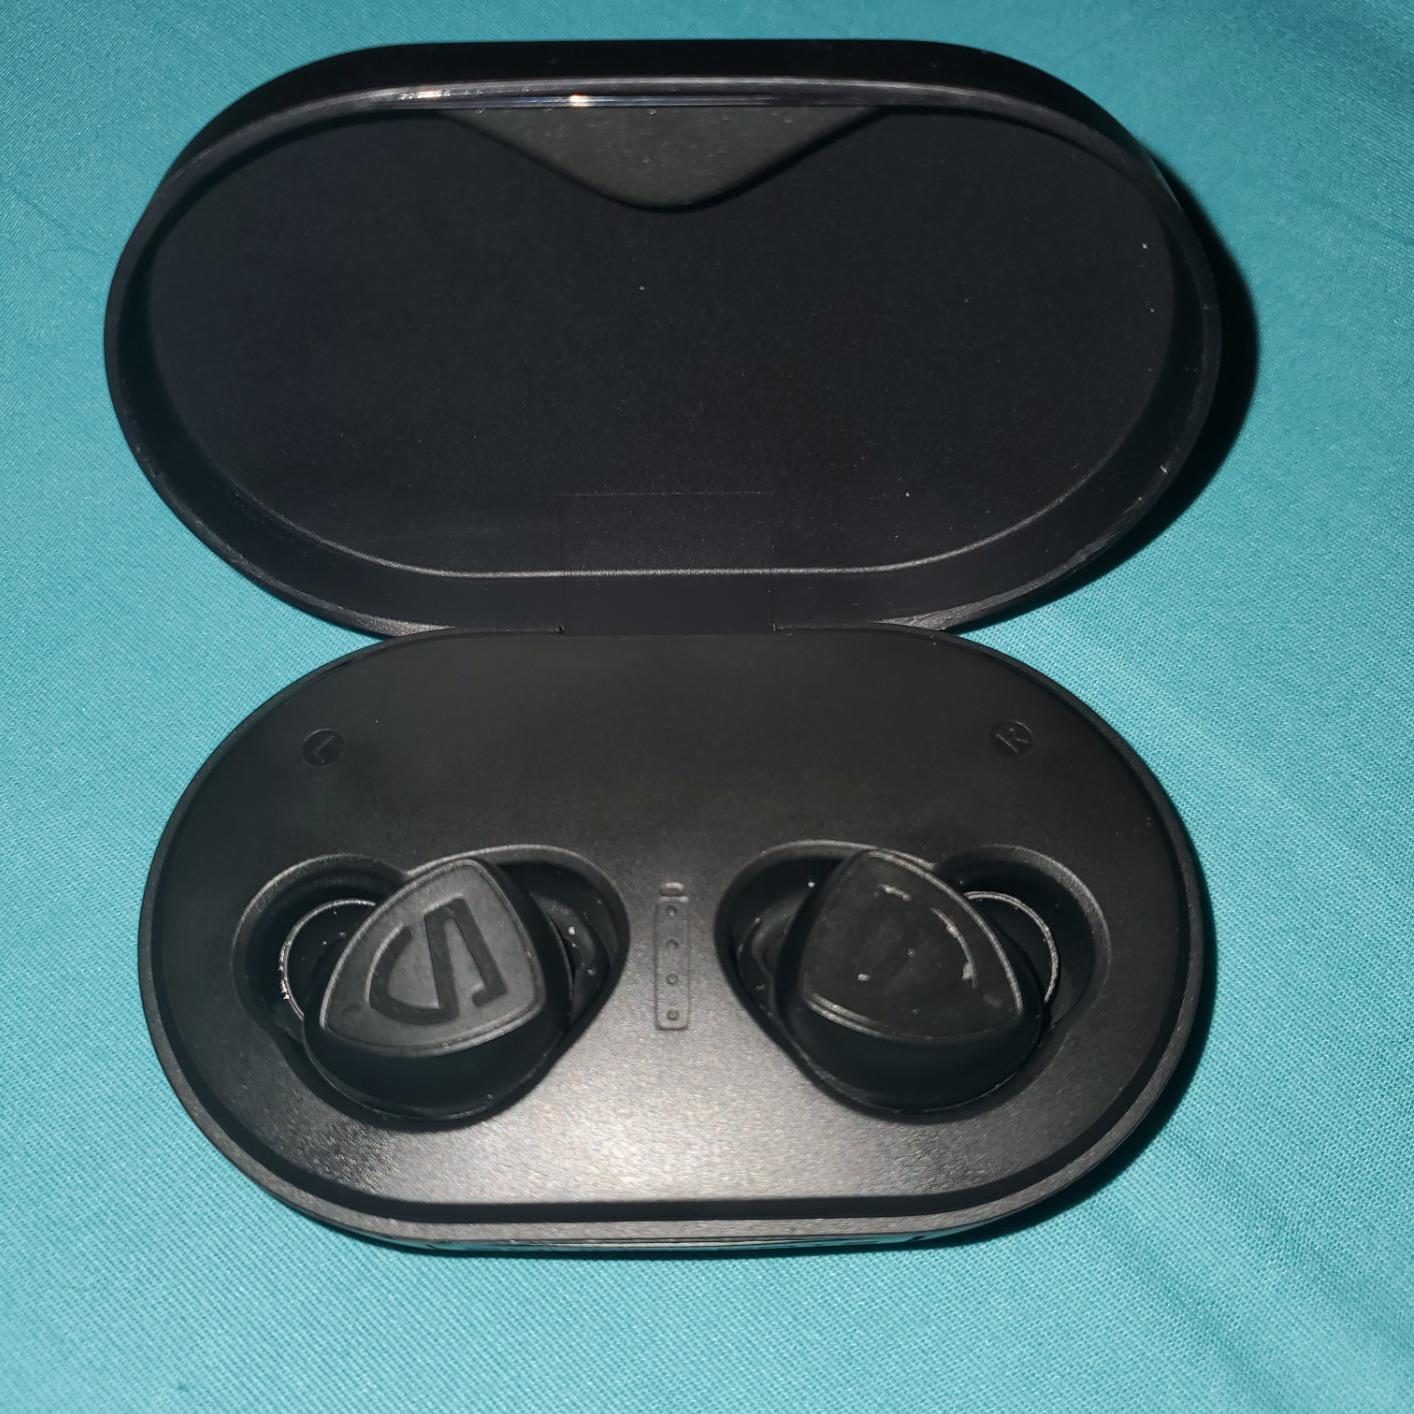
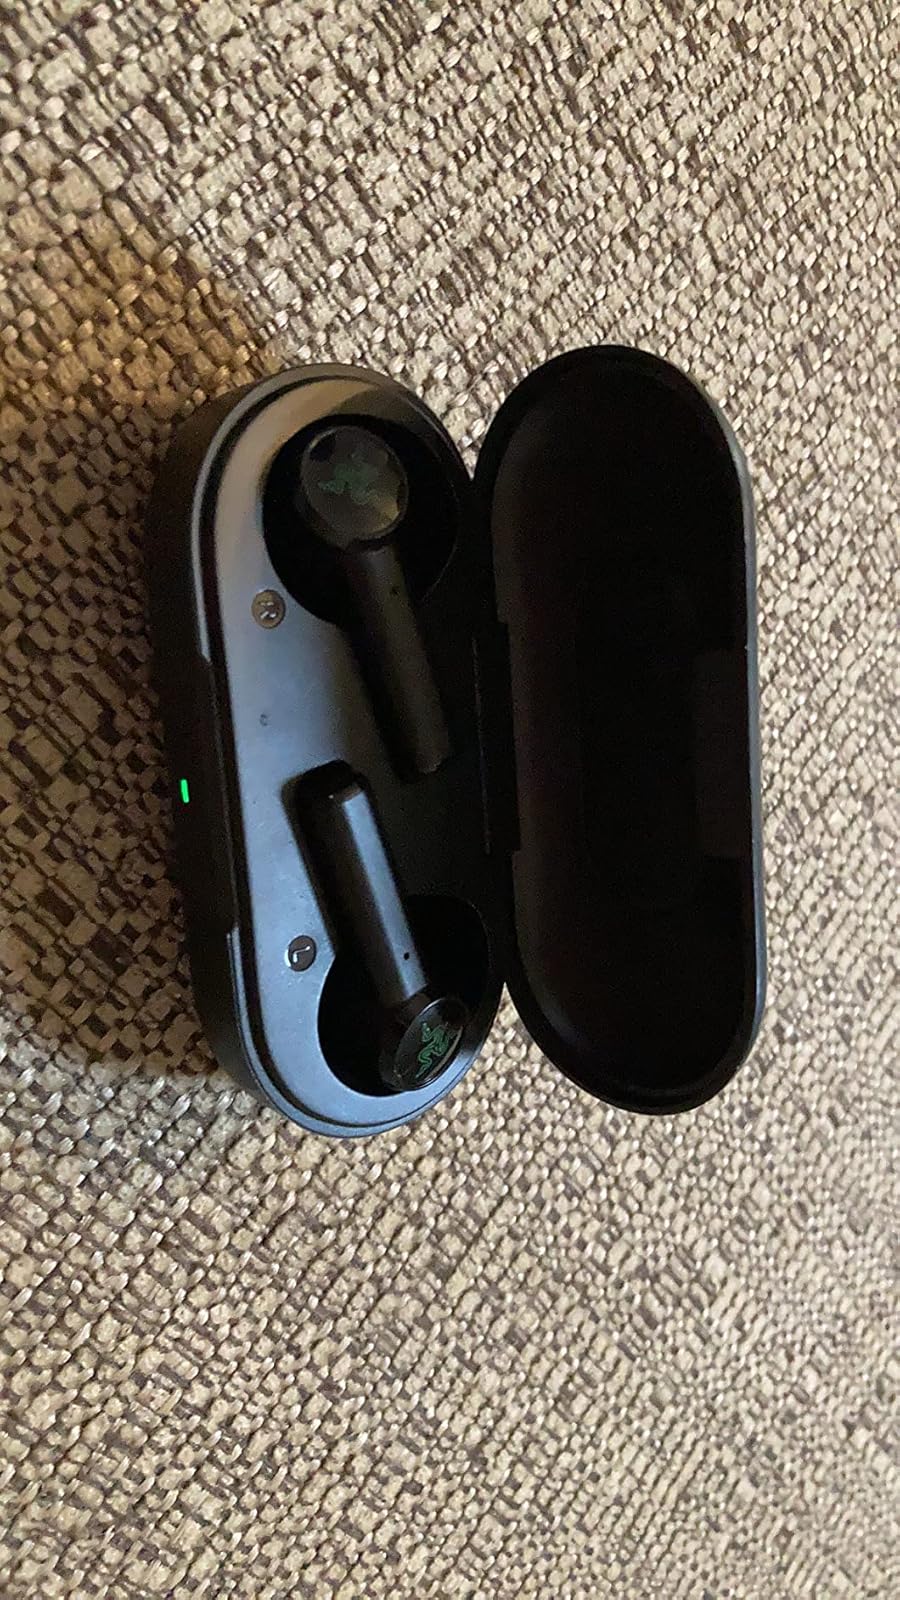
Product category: earbuds
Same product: no